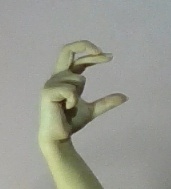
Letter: thal